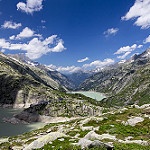
Scene: Outdoor